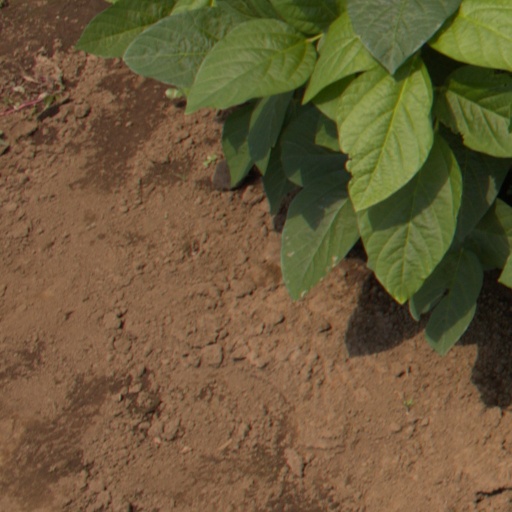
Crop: soybean